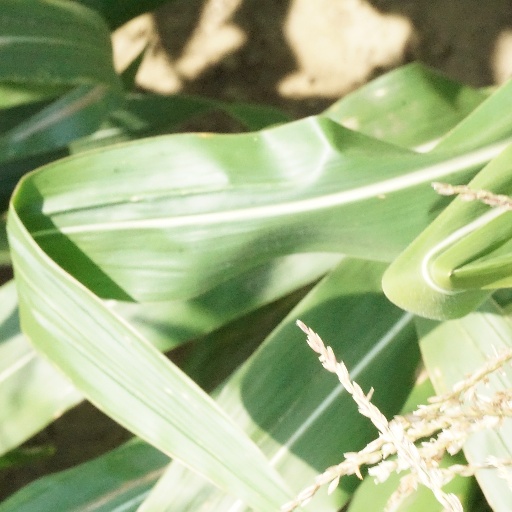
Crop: maize; corn